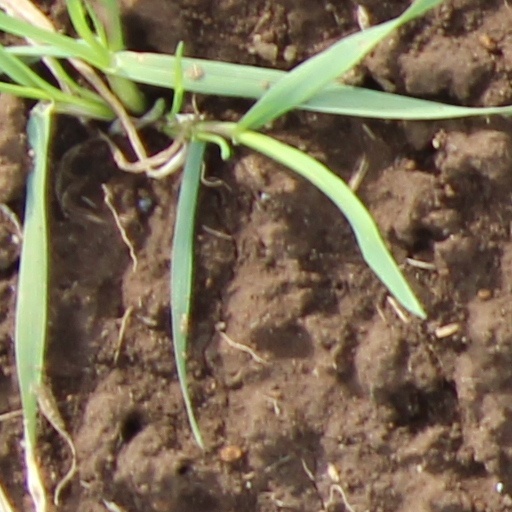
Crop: wheat